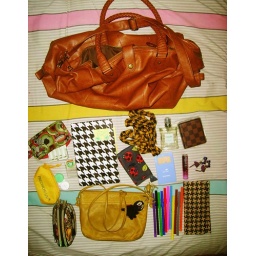
burnt sienna, yellow ocre and lots of colahhh in side my big chunky bag